Magomezawa Station

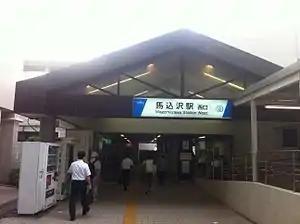
West exit, Magomezawa Station, July 2014

is a passenger railway station in the city of Funabashi, Chiba, Japan, operated by the private railway operator Tōbu Railway. The station is numbered "TD-32".